Pakota

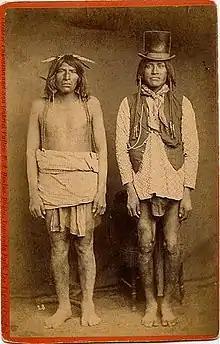
Yuma Apache men, photograph taken by E.A. Butine. 1889 Los Angeles, Ca.

Pakota (Yavapai: "Big Man" or Nya-kwa-la-hwa-la "Long Black Fellow") was a 19th-century Yavapai leader.